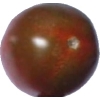
Label: tomato_cherry_maroon